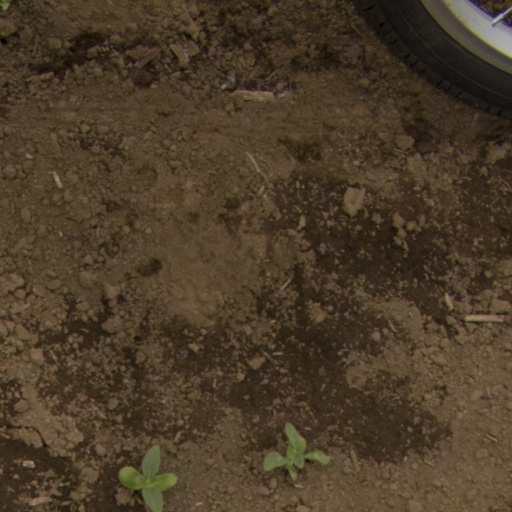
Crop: Jerusalem artichoke